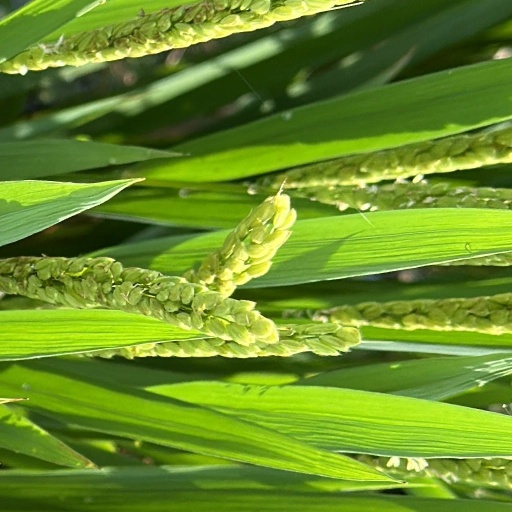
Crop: rice